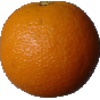
Label: Orange 1